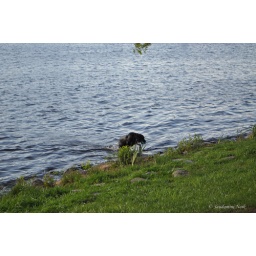
This Dog was trained by his owner to fetch a ball from water